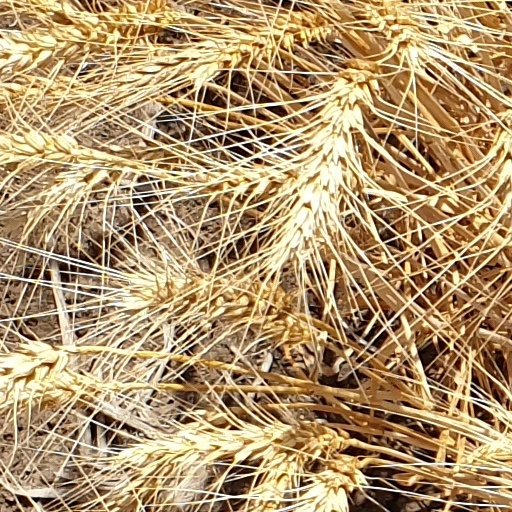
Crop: wheat